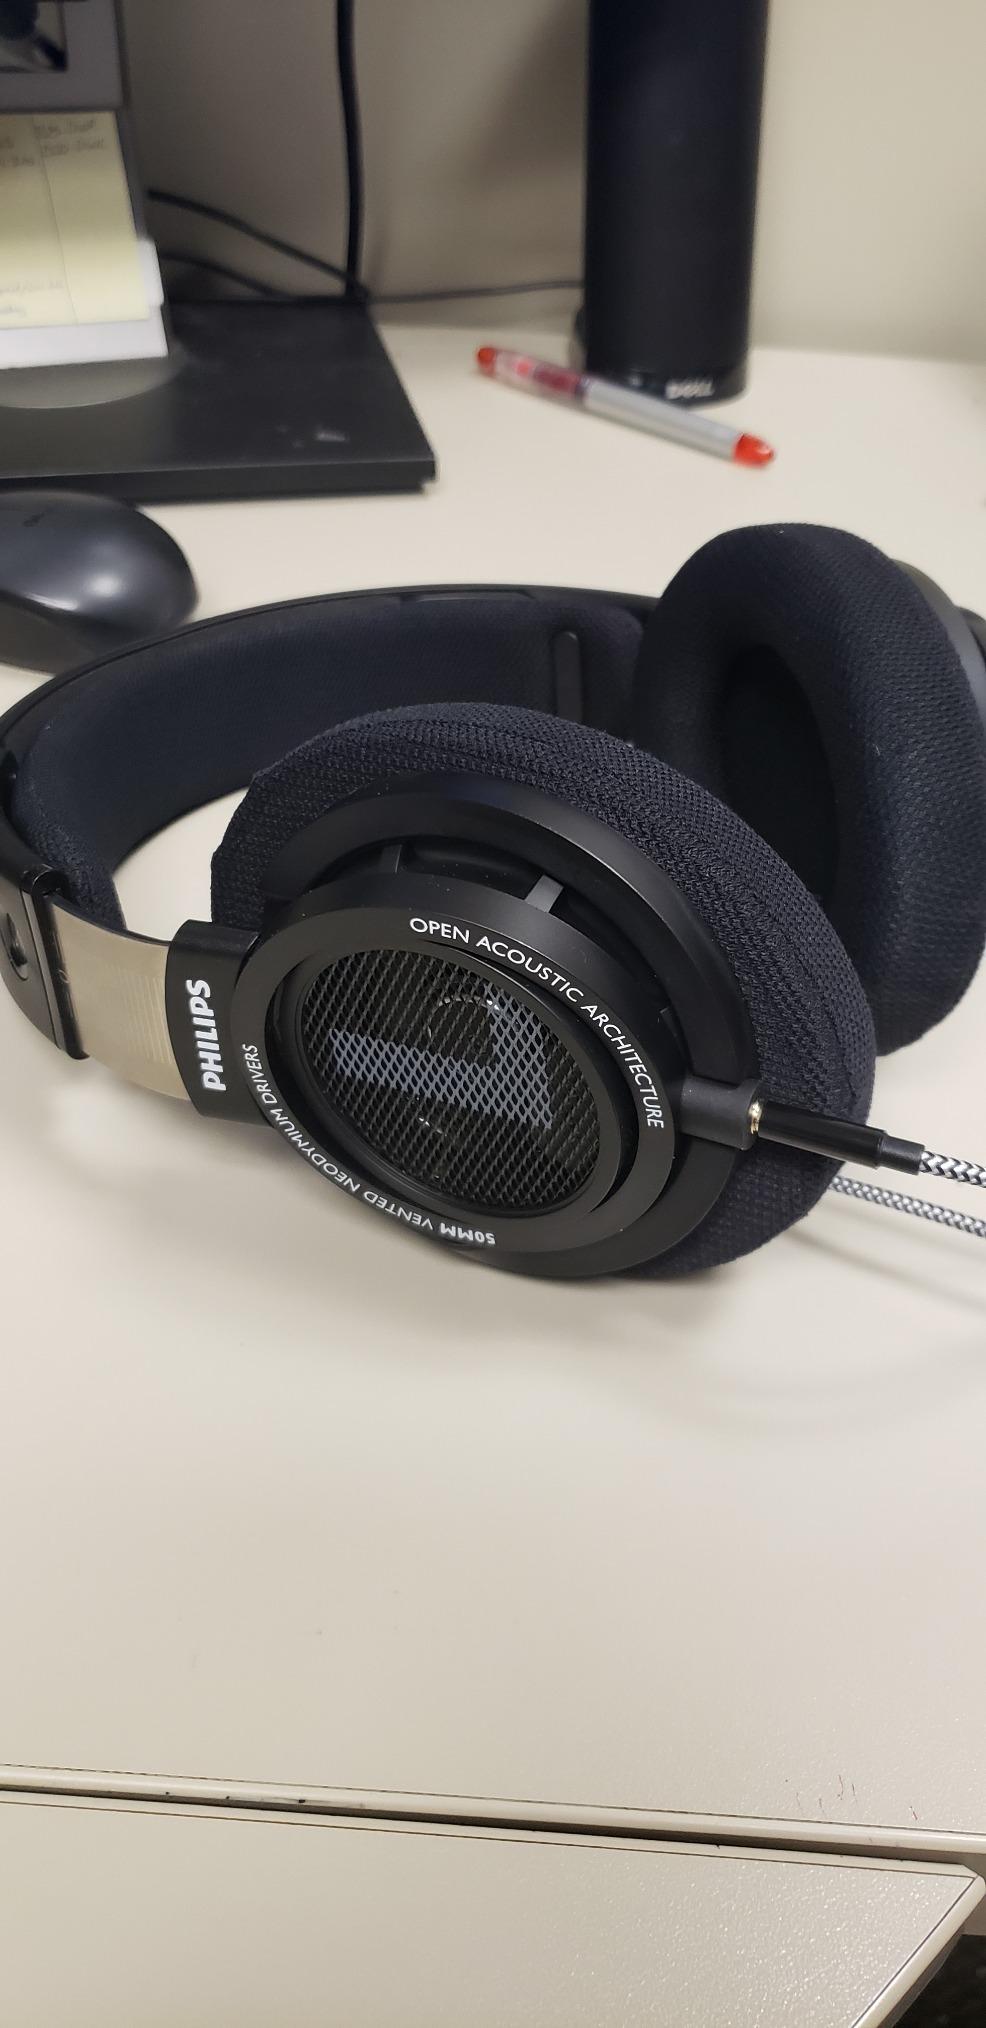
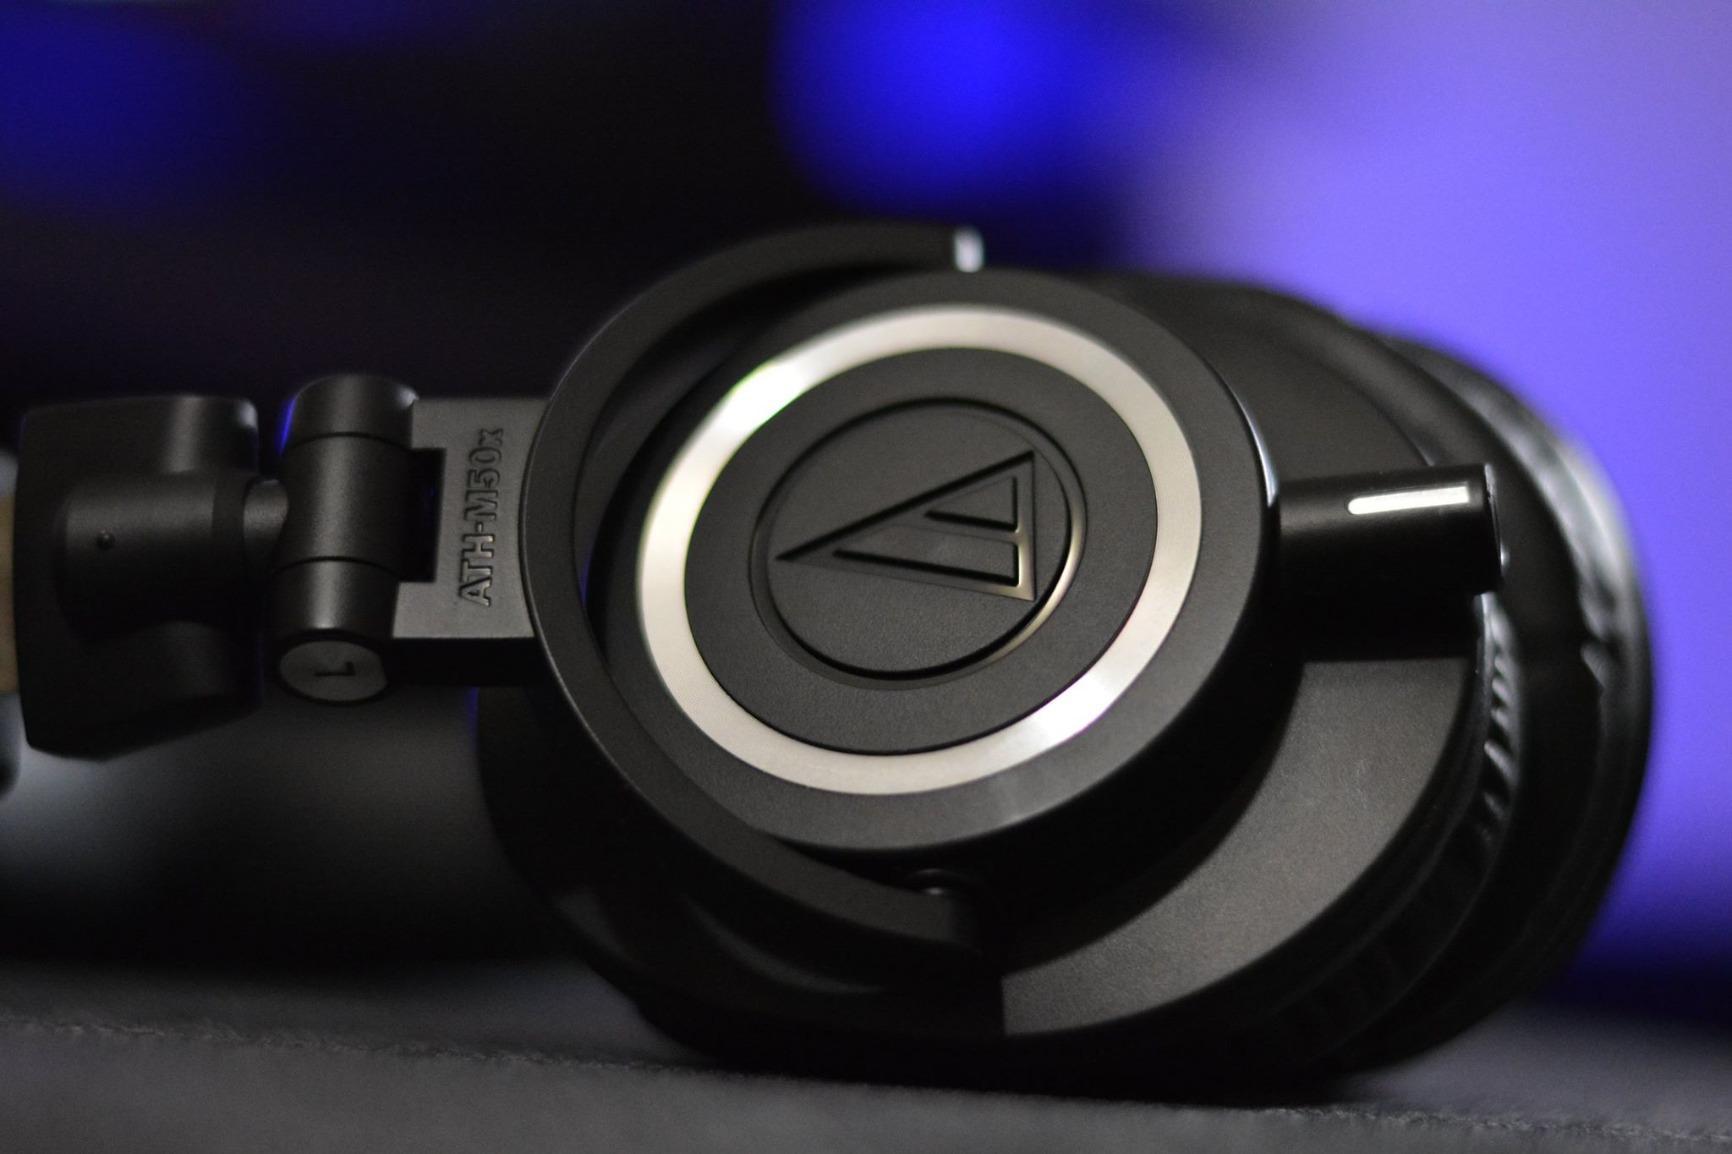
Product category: headphones
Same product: no